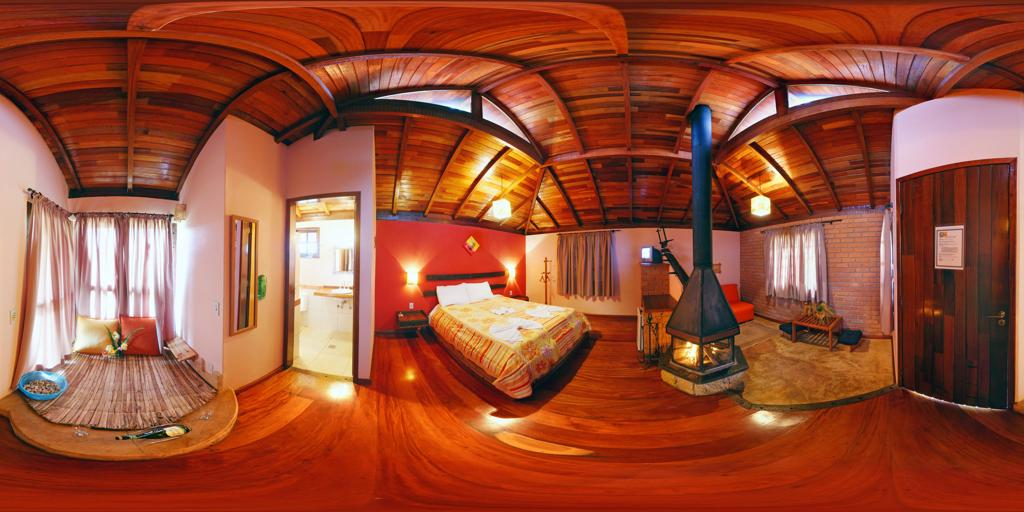
Referred object: bed

Referred object: the black conical freestanding fireplace